Chen Yuh-chang

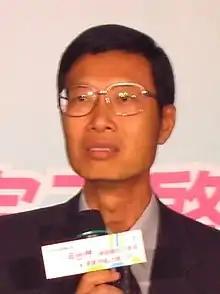

Chen Yuh-chang (born 18 September 1955) is a Taiwanese politician and businessman. He was the Chairperson of the Financial Supervisory Commission (FSC) of the Executive Yuan from 2010 to 2013.